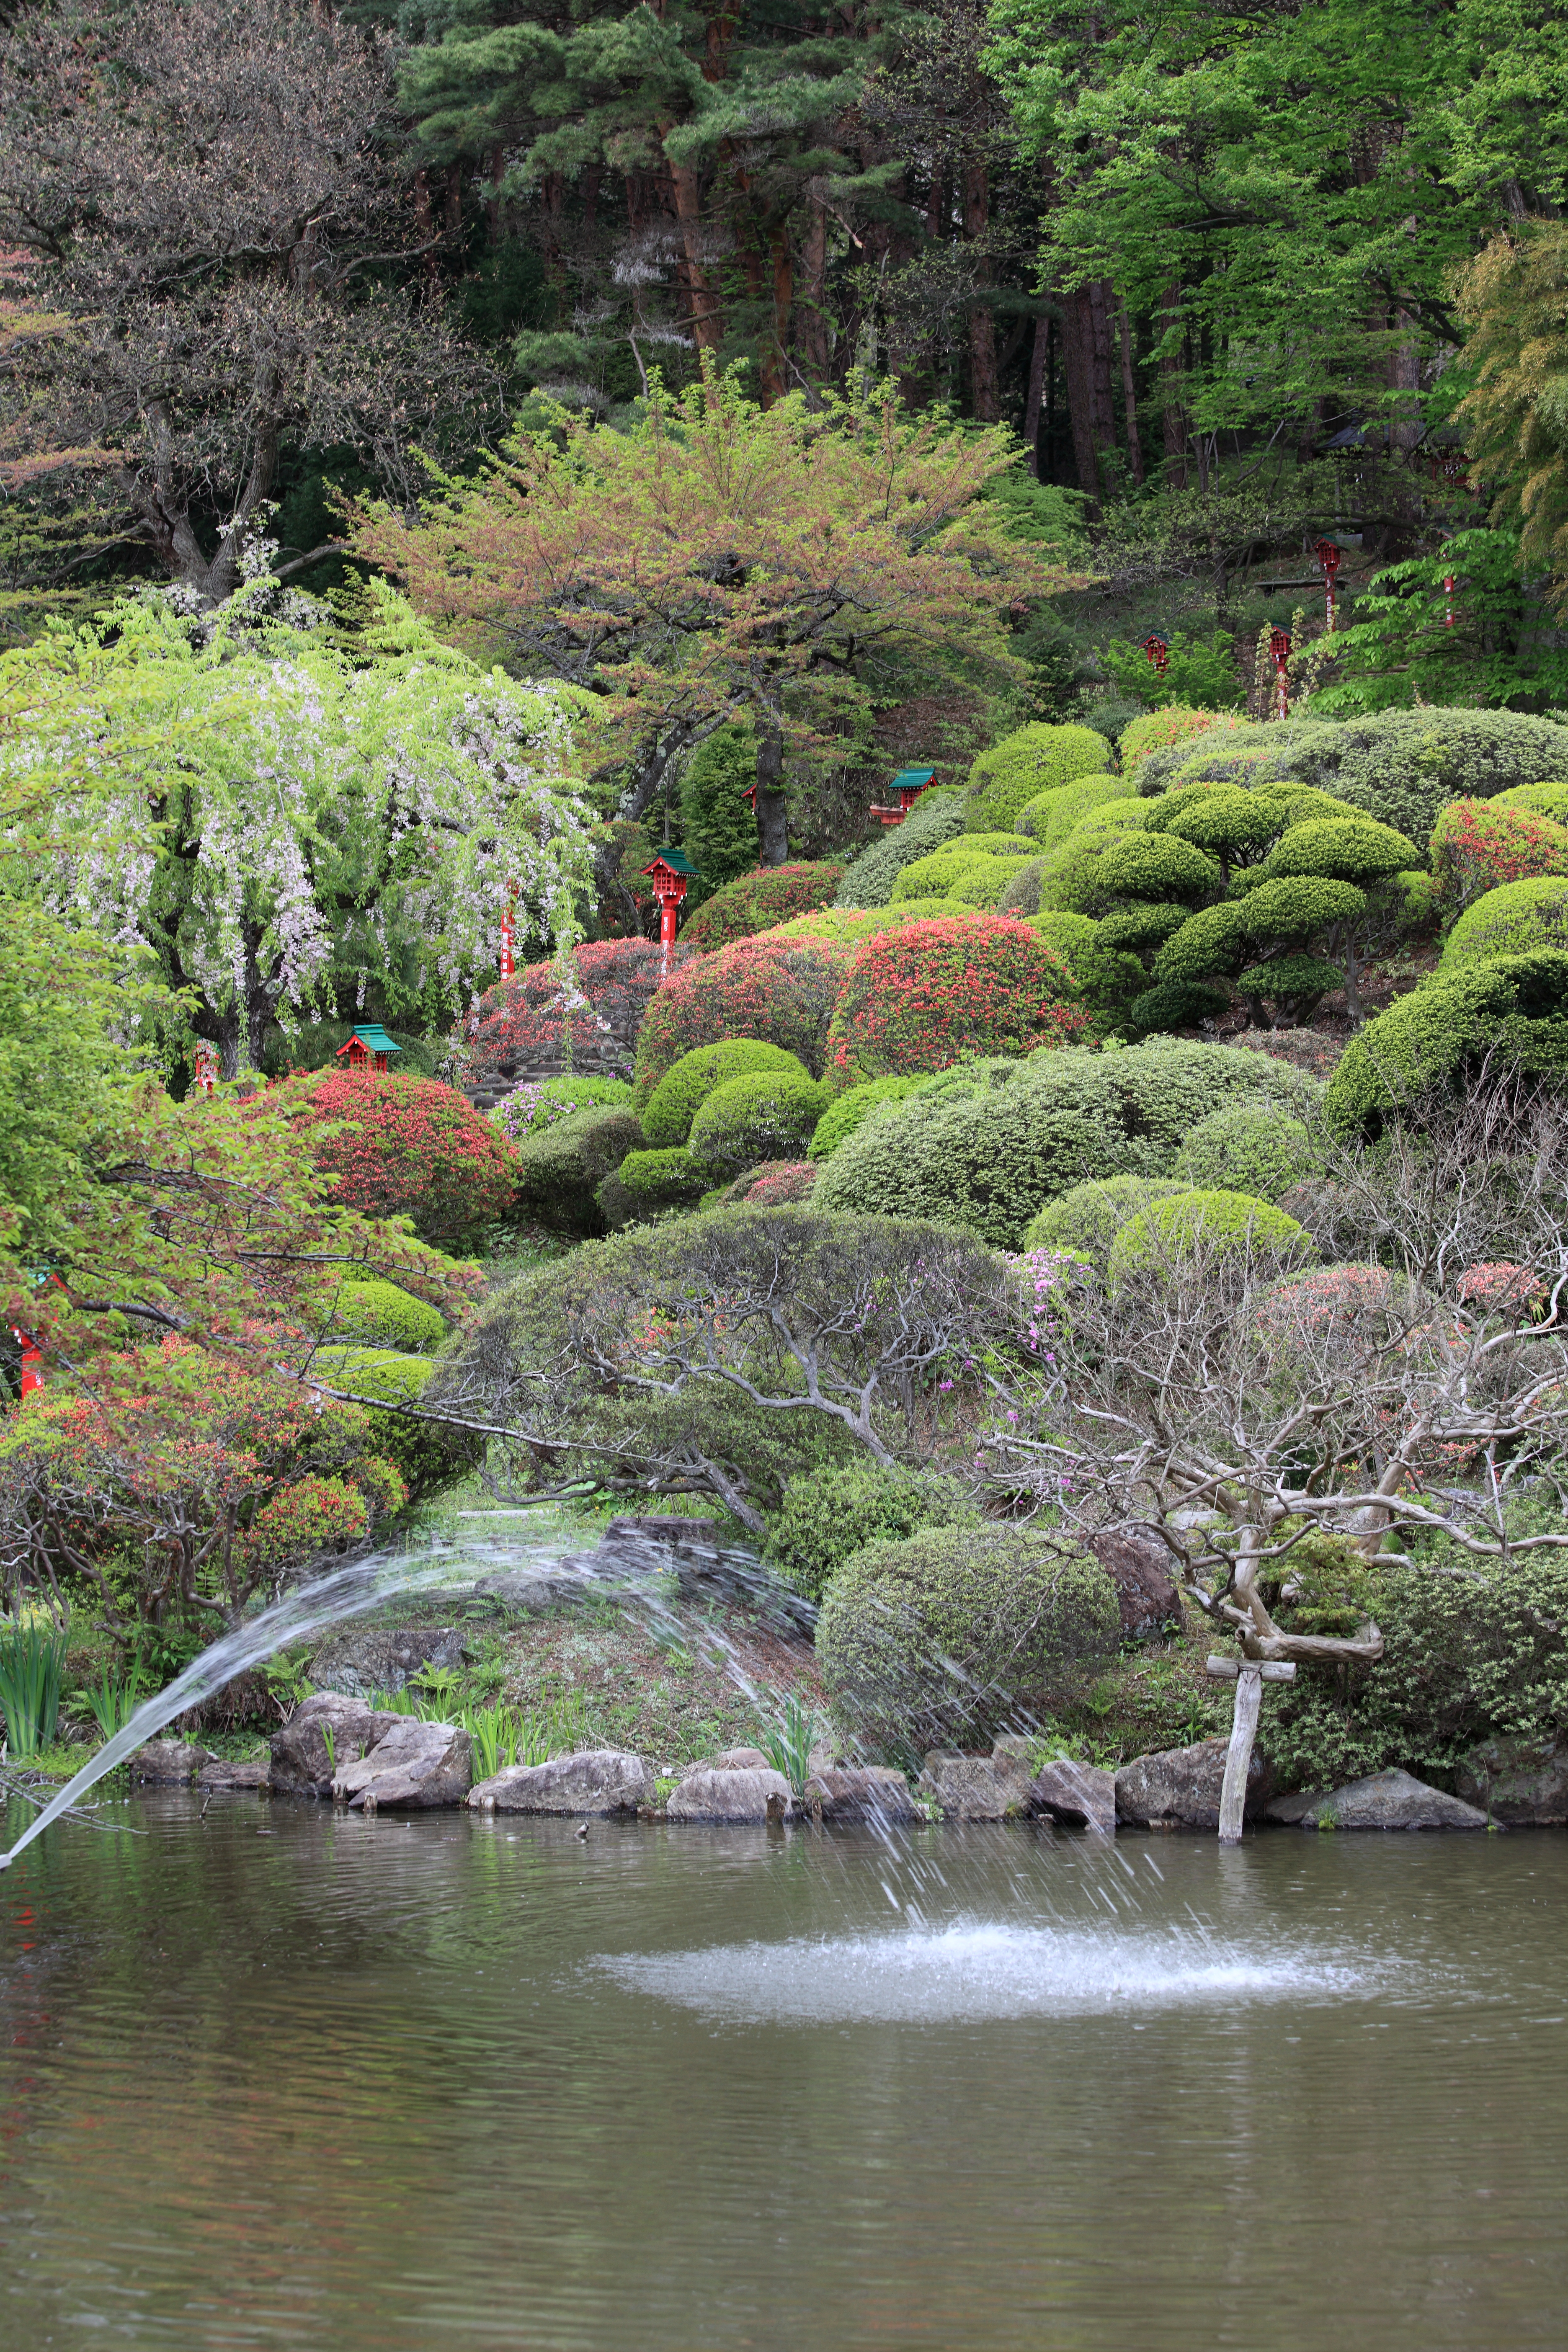
landscape, tree, water, nature, forest, wilderness, plant, leaf, flower, lake, river, valley, pond, stream, high, autumn, rapid, botany, garden, flora, body of water, cool image, japanese, vegetation, 5d, style, hires, woodland, markii, water feature, ecosystem, hi, res, resolution, iwate, morioka, sakakiyamainarijinja, woody plant